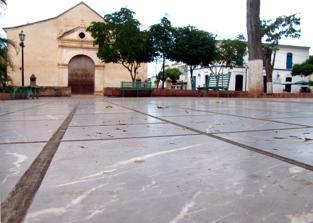
Building: La Asunción Cathedral
Country: Unknown
Year built: 1571
An editor has performed a search and found that sufficient sources exist to establish the subject's notability . Please help improve this article by adding citations to reliable sources . Unsourced material may be challenged and removed. Find sources: "La Asunción Cathedral" – news · newspapers · books · scholar · JSTOR ( January 2023 ) ( Learn how and when to remove this message ) Exterior view of the cathedral. Catedral de Nuestra Señora de La Asunción ( Cathedral of Our Lady of the Assumption ) is the seat of the Roman Catholic Diocese of Margarita and is located in La Asunción , Nueva Esparta state, on Margarita Island , Venezuela . Completed in 1571, it is the oldest church in Venezuela. History it was Built between 1570 and 1571, the Catedral Nuestra Señora de La Asunción is the oldest church in Venezuela and was one of the first in the Americas. Its construction was started in 1570 (much before the construction of the cathedral of Santa Ana de Coro ) and was never completed. The church was founded by a member of the Dominican order , the priest Juan de Manzanillo. It was later destroyed by French Lutherans , and by the year 1602 the cathedral was reported to be "en ruinas" , in ruins. Work for reconstruction of the building began again in 1609, and the cathedral was finally completed eleven years later, in 1621. Features Interior view. Set in the tree lined Plaza Bolivar, the church has a rectangular plan with massive walls as protection against pirate attacks. The main body of the cathedral, which is rectangular in shape, has dimensions of 17 by 48 metres (56 by 157 ft), and the interior is lined with two rows of huge columns in the tuscan style which support the roof. There is a bell tower outside, which is unique and the bells are now preserved in the plaza. One of the most important religious buildings on the Island, the Virgin of La Asunción is worshiped here. The cathedral has been declared a historical city monument. It has a plain façade and interior, but its left lateral tower, which dates to 1599, is the oldest in the country. The façade at the entrance portal of the church is built in the renaissance style. It was considered a model church till the 19th century. Bishop In 2023, the current bishop is Bishop Fernando José Castro Aguayo who has been in post since summer 2015; previous bishops include; Bishop Francisco de Guruceaga Iturriza until 1973 Bishop Tulio Manuel Chirivella Varela 1974 to 1982 Bishop César Ramón Ortega Herrera 1983 to 1998 Bishop Rafael Ramón Conde Alfonzo 1999 to 2008 Bishop Jorge Anibal Quintero Chacón 2008 to 2014 Festival The most important festival in the Liturgical year is held in mid-August, to celebrate the Assumption of the Virgin Mary . A procession is held and mass offered in the church. See also Catholic Church in Venezuela List of cathedrals in Venezuela References